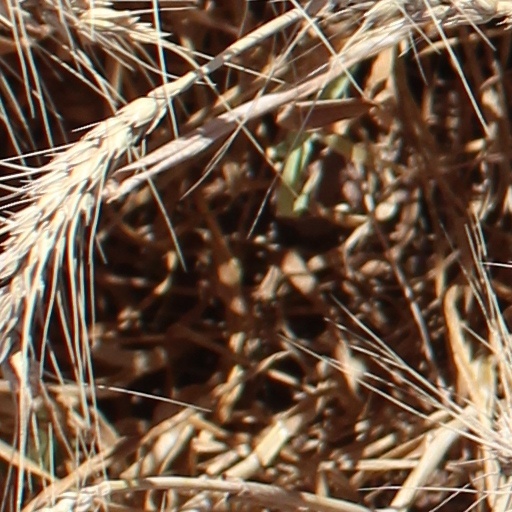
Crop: wheat